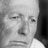
Emotion: sad